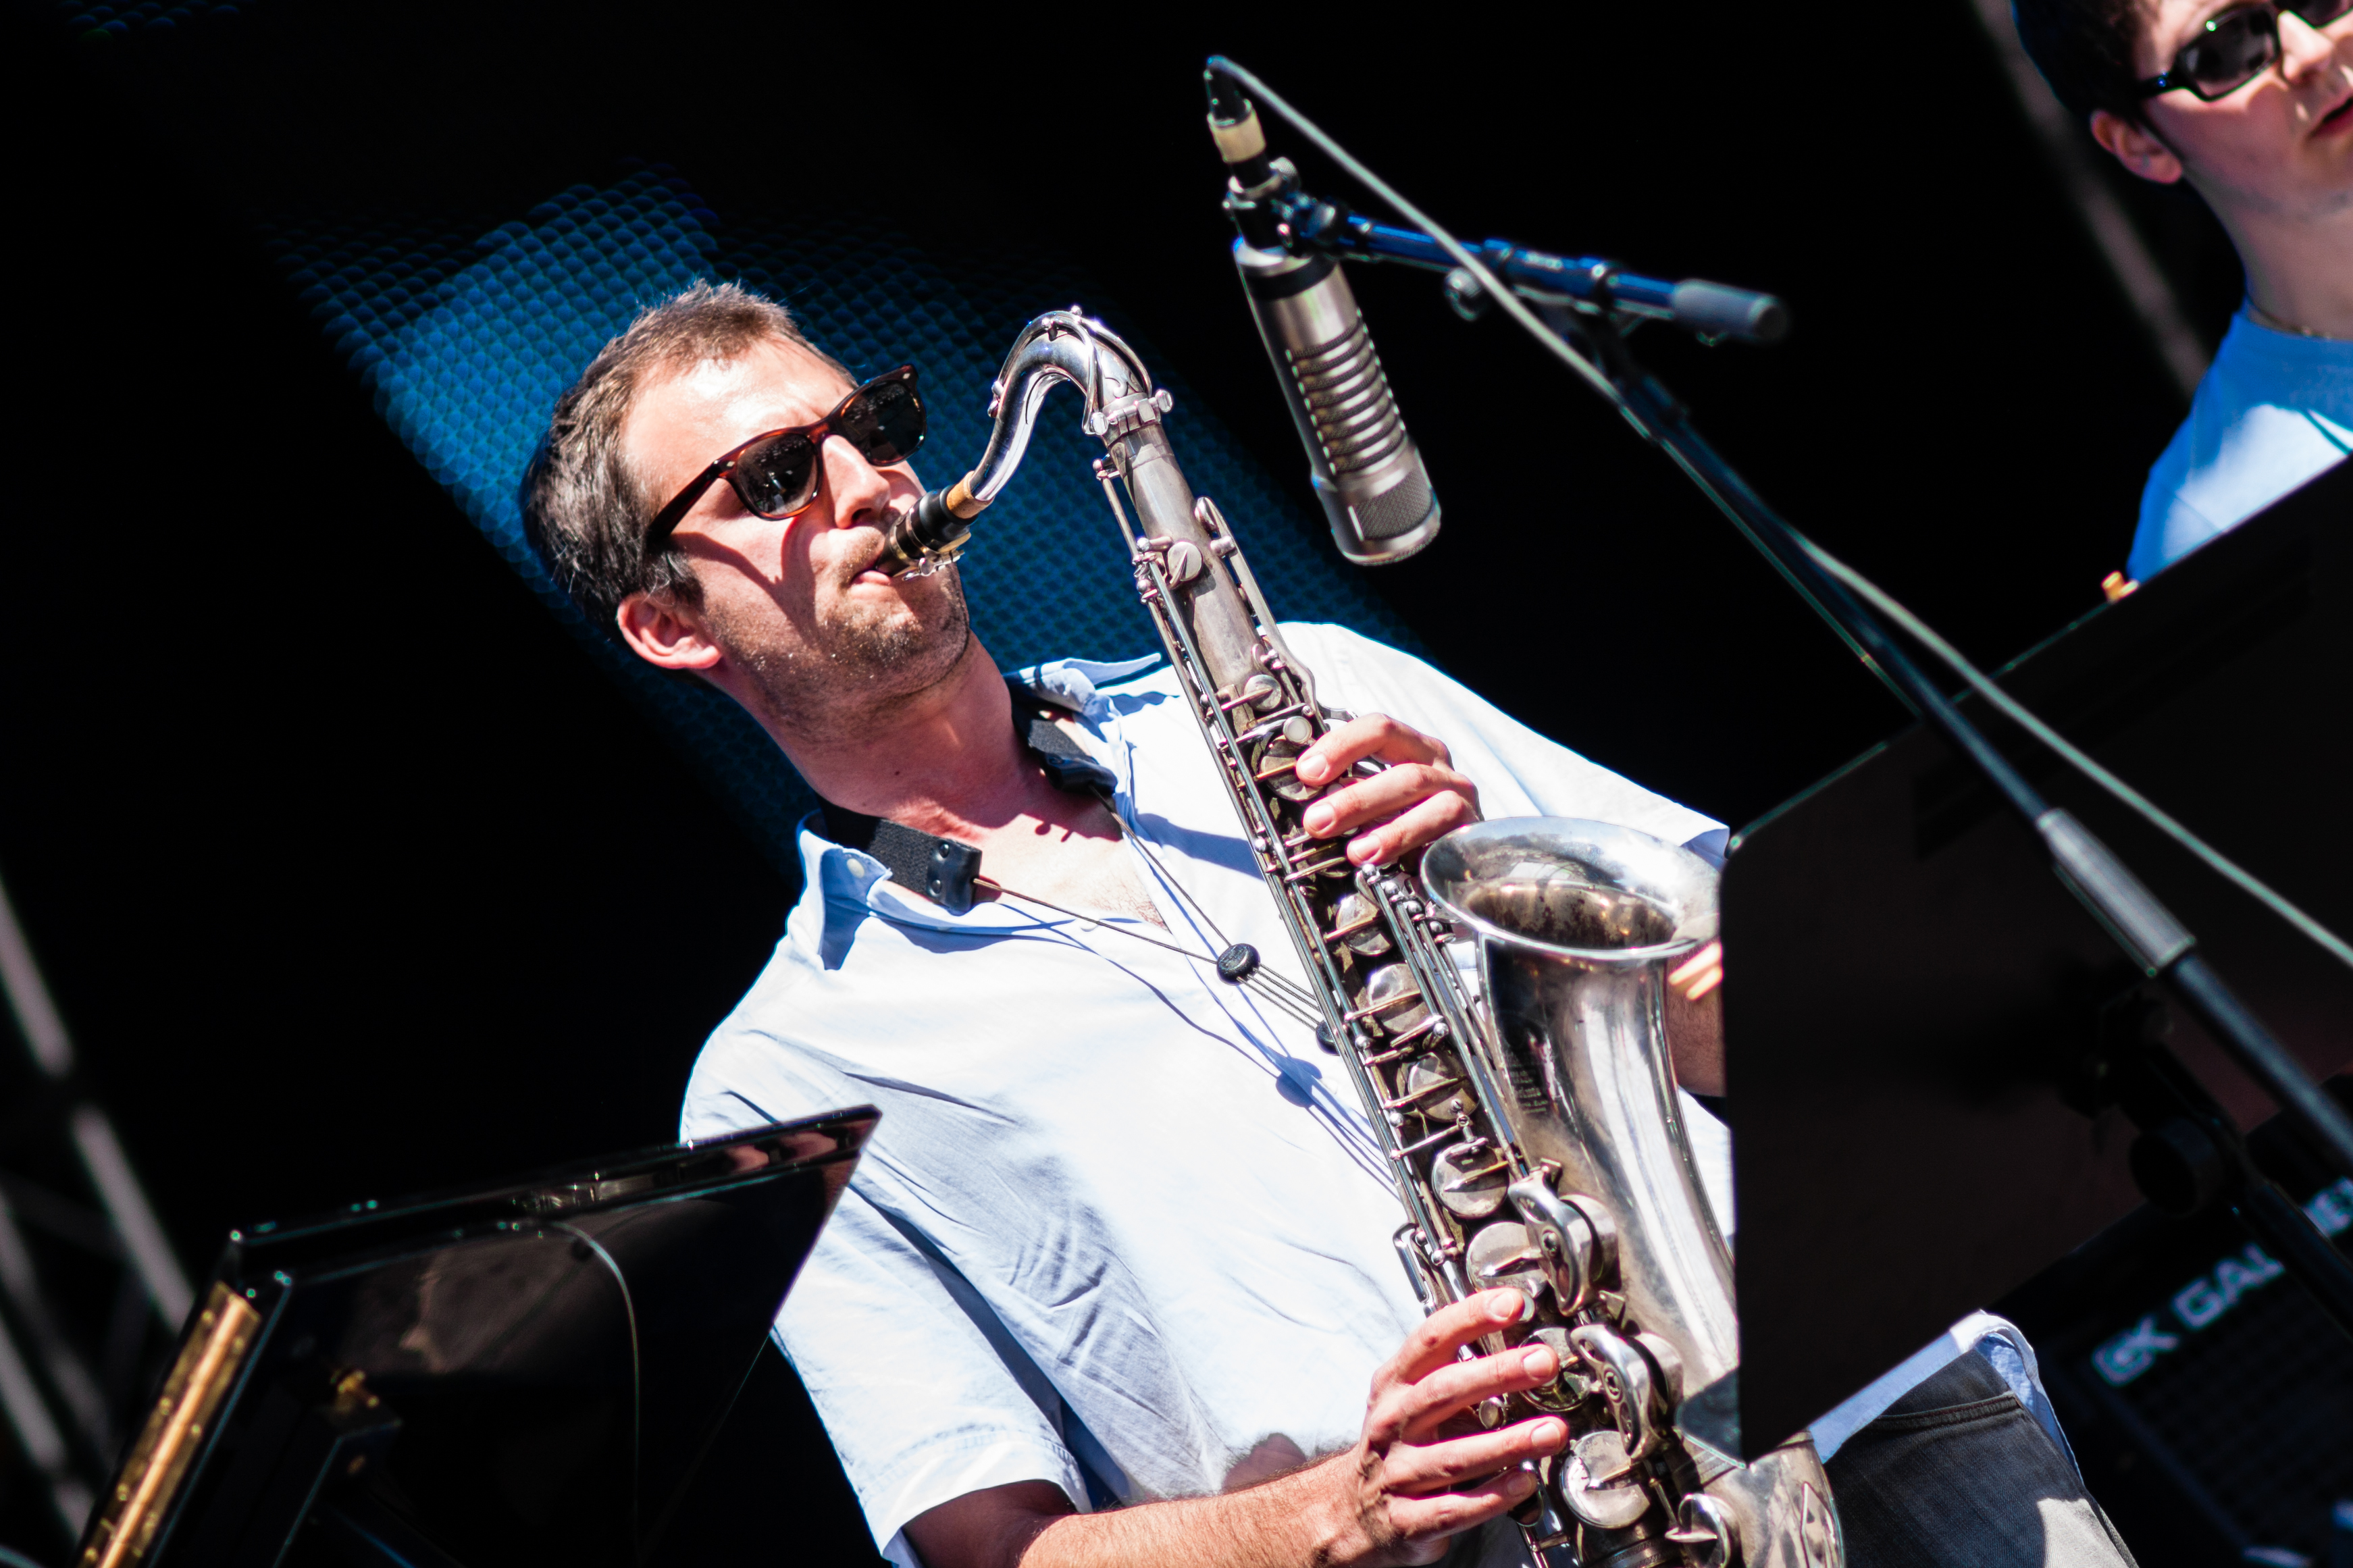
music, concert, live, musician, stage, brussels, marathon, jazz, bruxelles, 2012, society, the, unrevealed, orchestra, performance, bassist, singing, guitarist, entertainment, performing arts, singer songwriter, string instrument, social group, musical ensemble